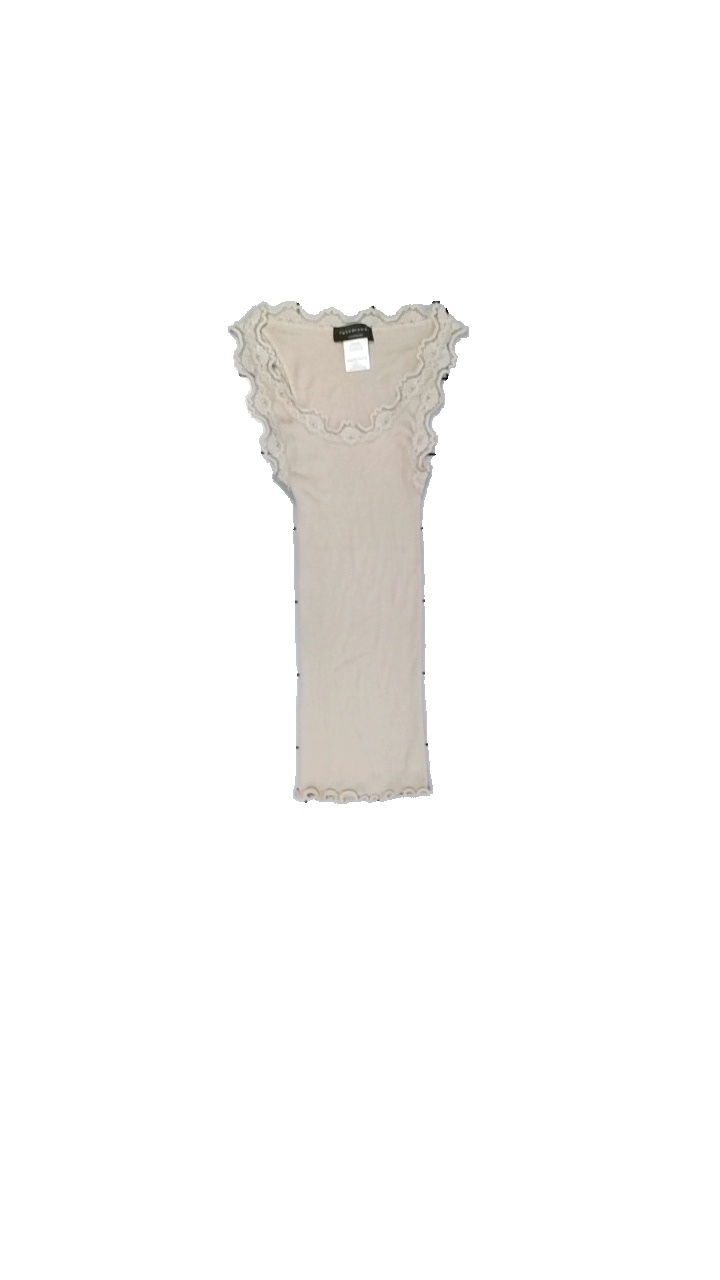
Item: Tank Top (Ladies)
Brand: Rosemunde
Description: ribbat linne med spets
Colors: Beige
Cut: C-collar
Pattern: Lace
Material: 58% ull 42% bomull
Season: All
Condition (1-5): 5
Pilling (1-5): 5
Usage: Reuse
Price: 50-100